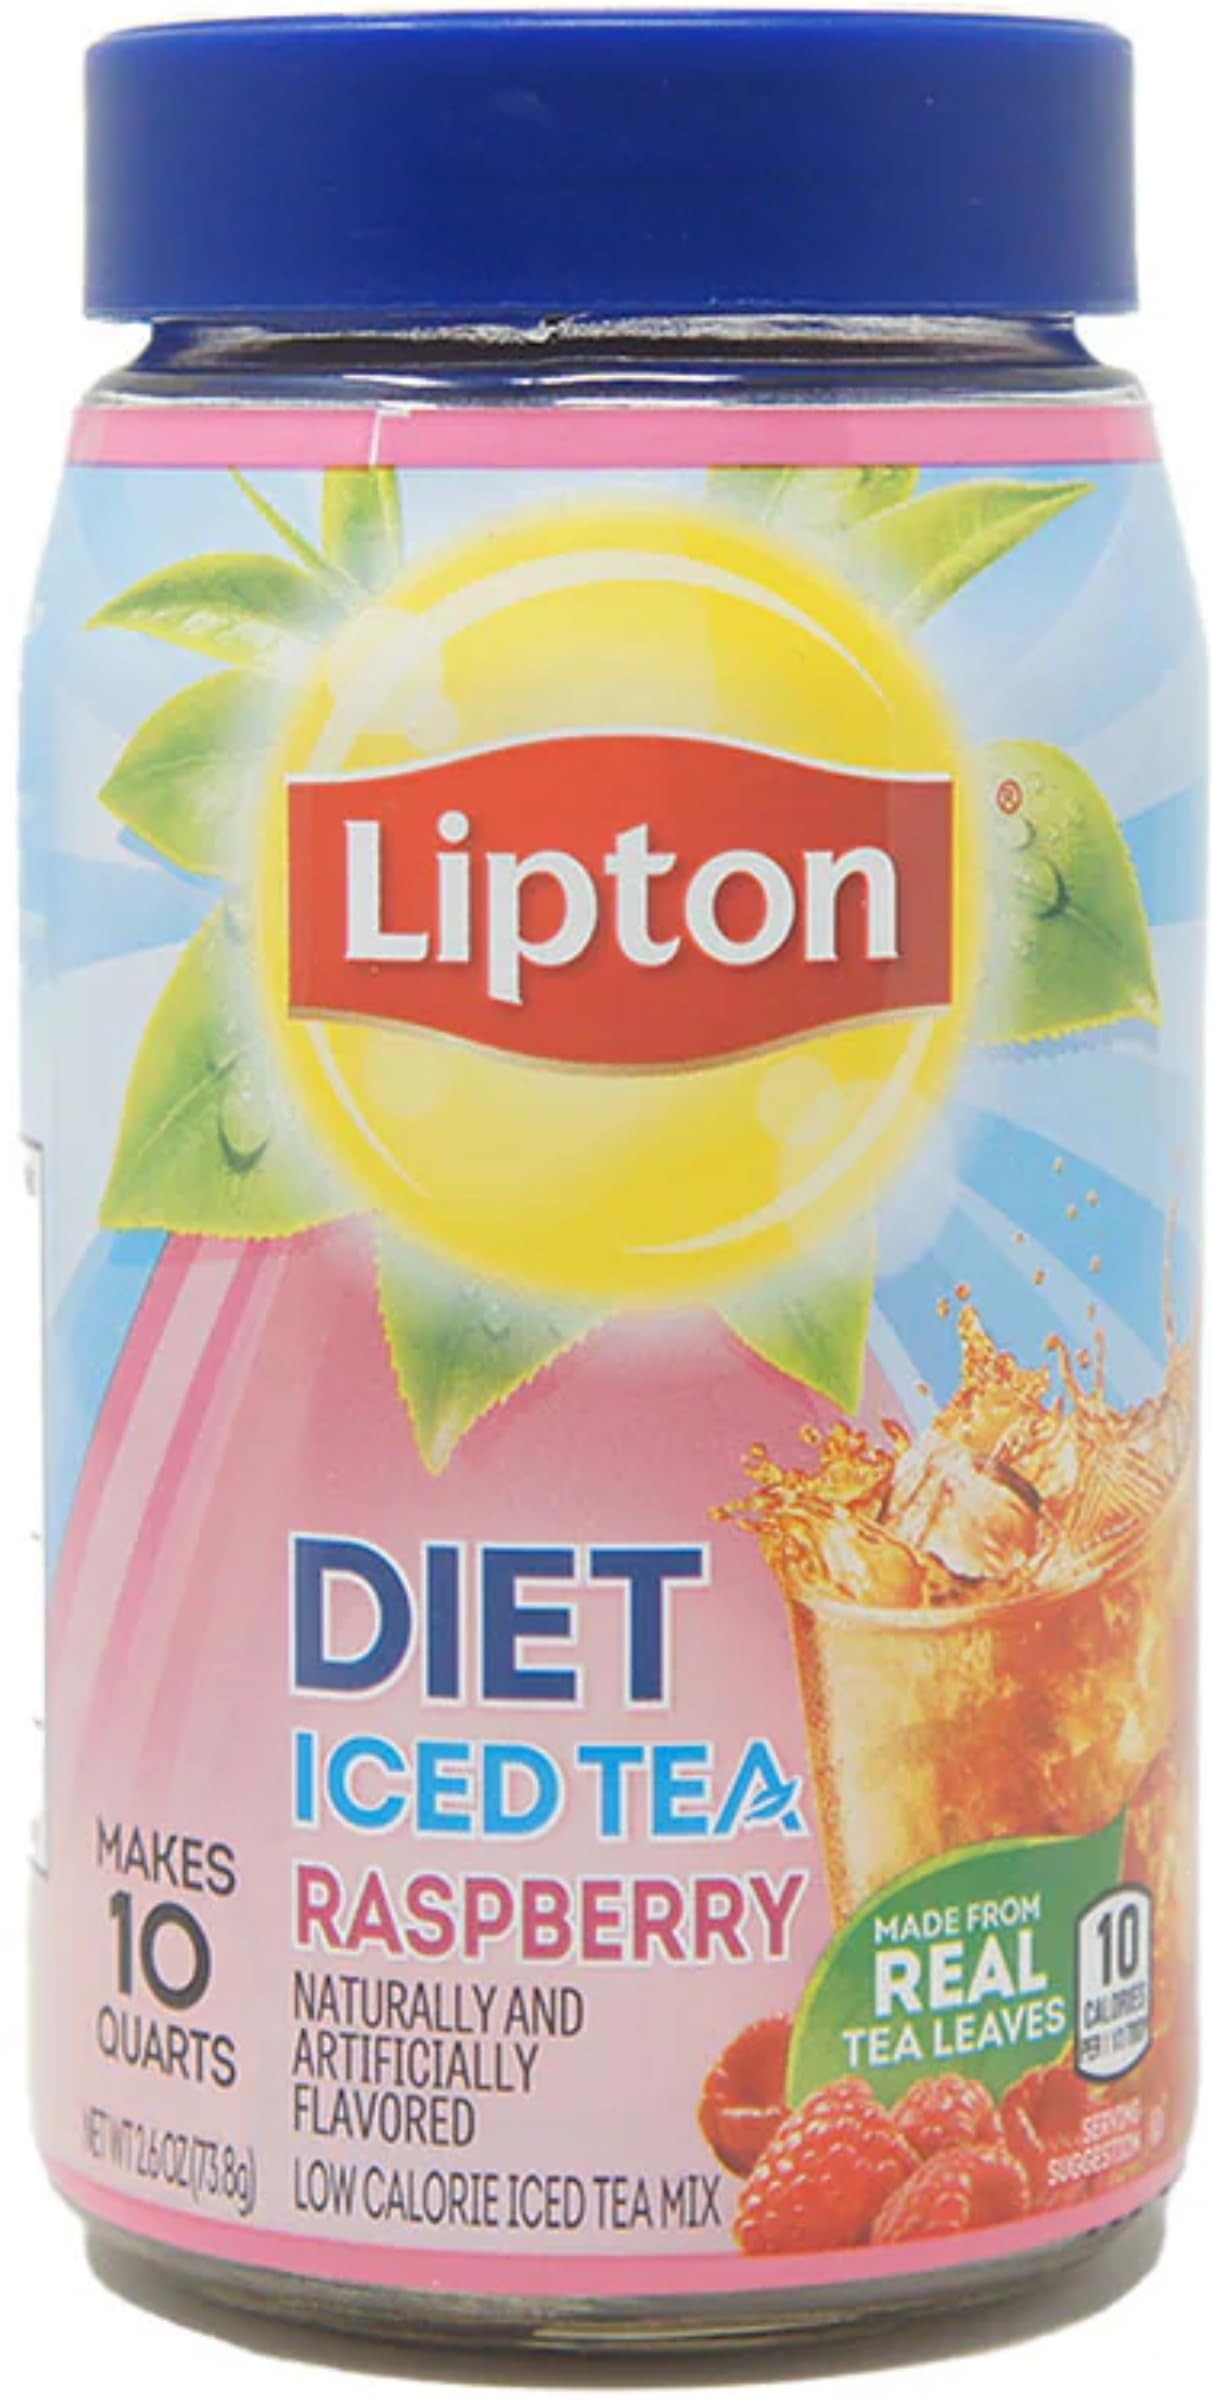
Item Name: Lipton Diet Iced Tea - Raspberry - Makes 10 Quarts
Bullet Point 1: Lipton Decaffeinated Tea Bags
Bullet Point 2: Lipton, Decaffeinated, lipton tea
Bullet Point 3: Decaf lipton tea, Decaffeinated
Bullet Point 4: No Caffeine, Decaffeinated tea
Bullet Point 5: Decaffeinated, caffeine free
Value: 2.6
Unit: Ounce

Price: 10.34